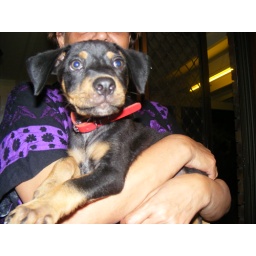
My future brother in law's dog Bear just a puppy